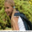
Label: girl